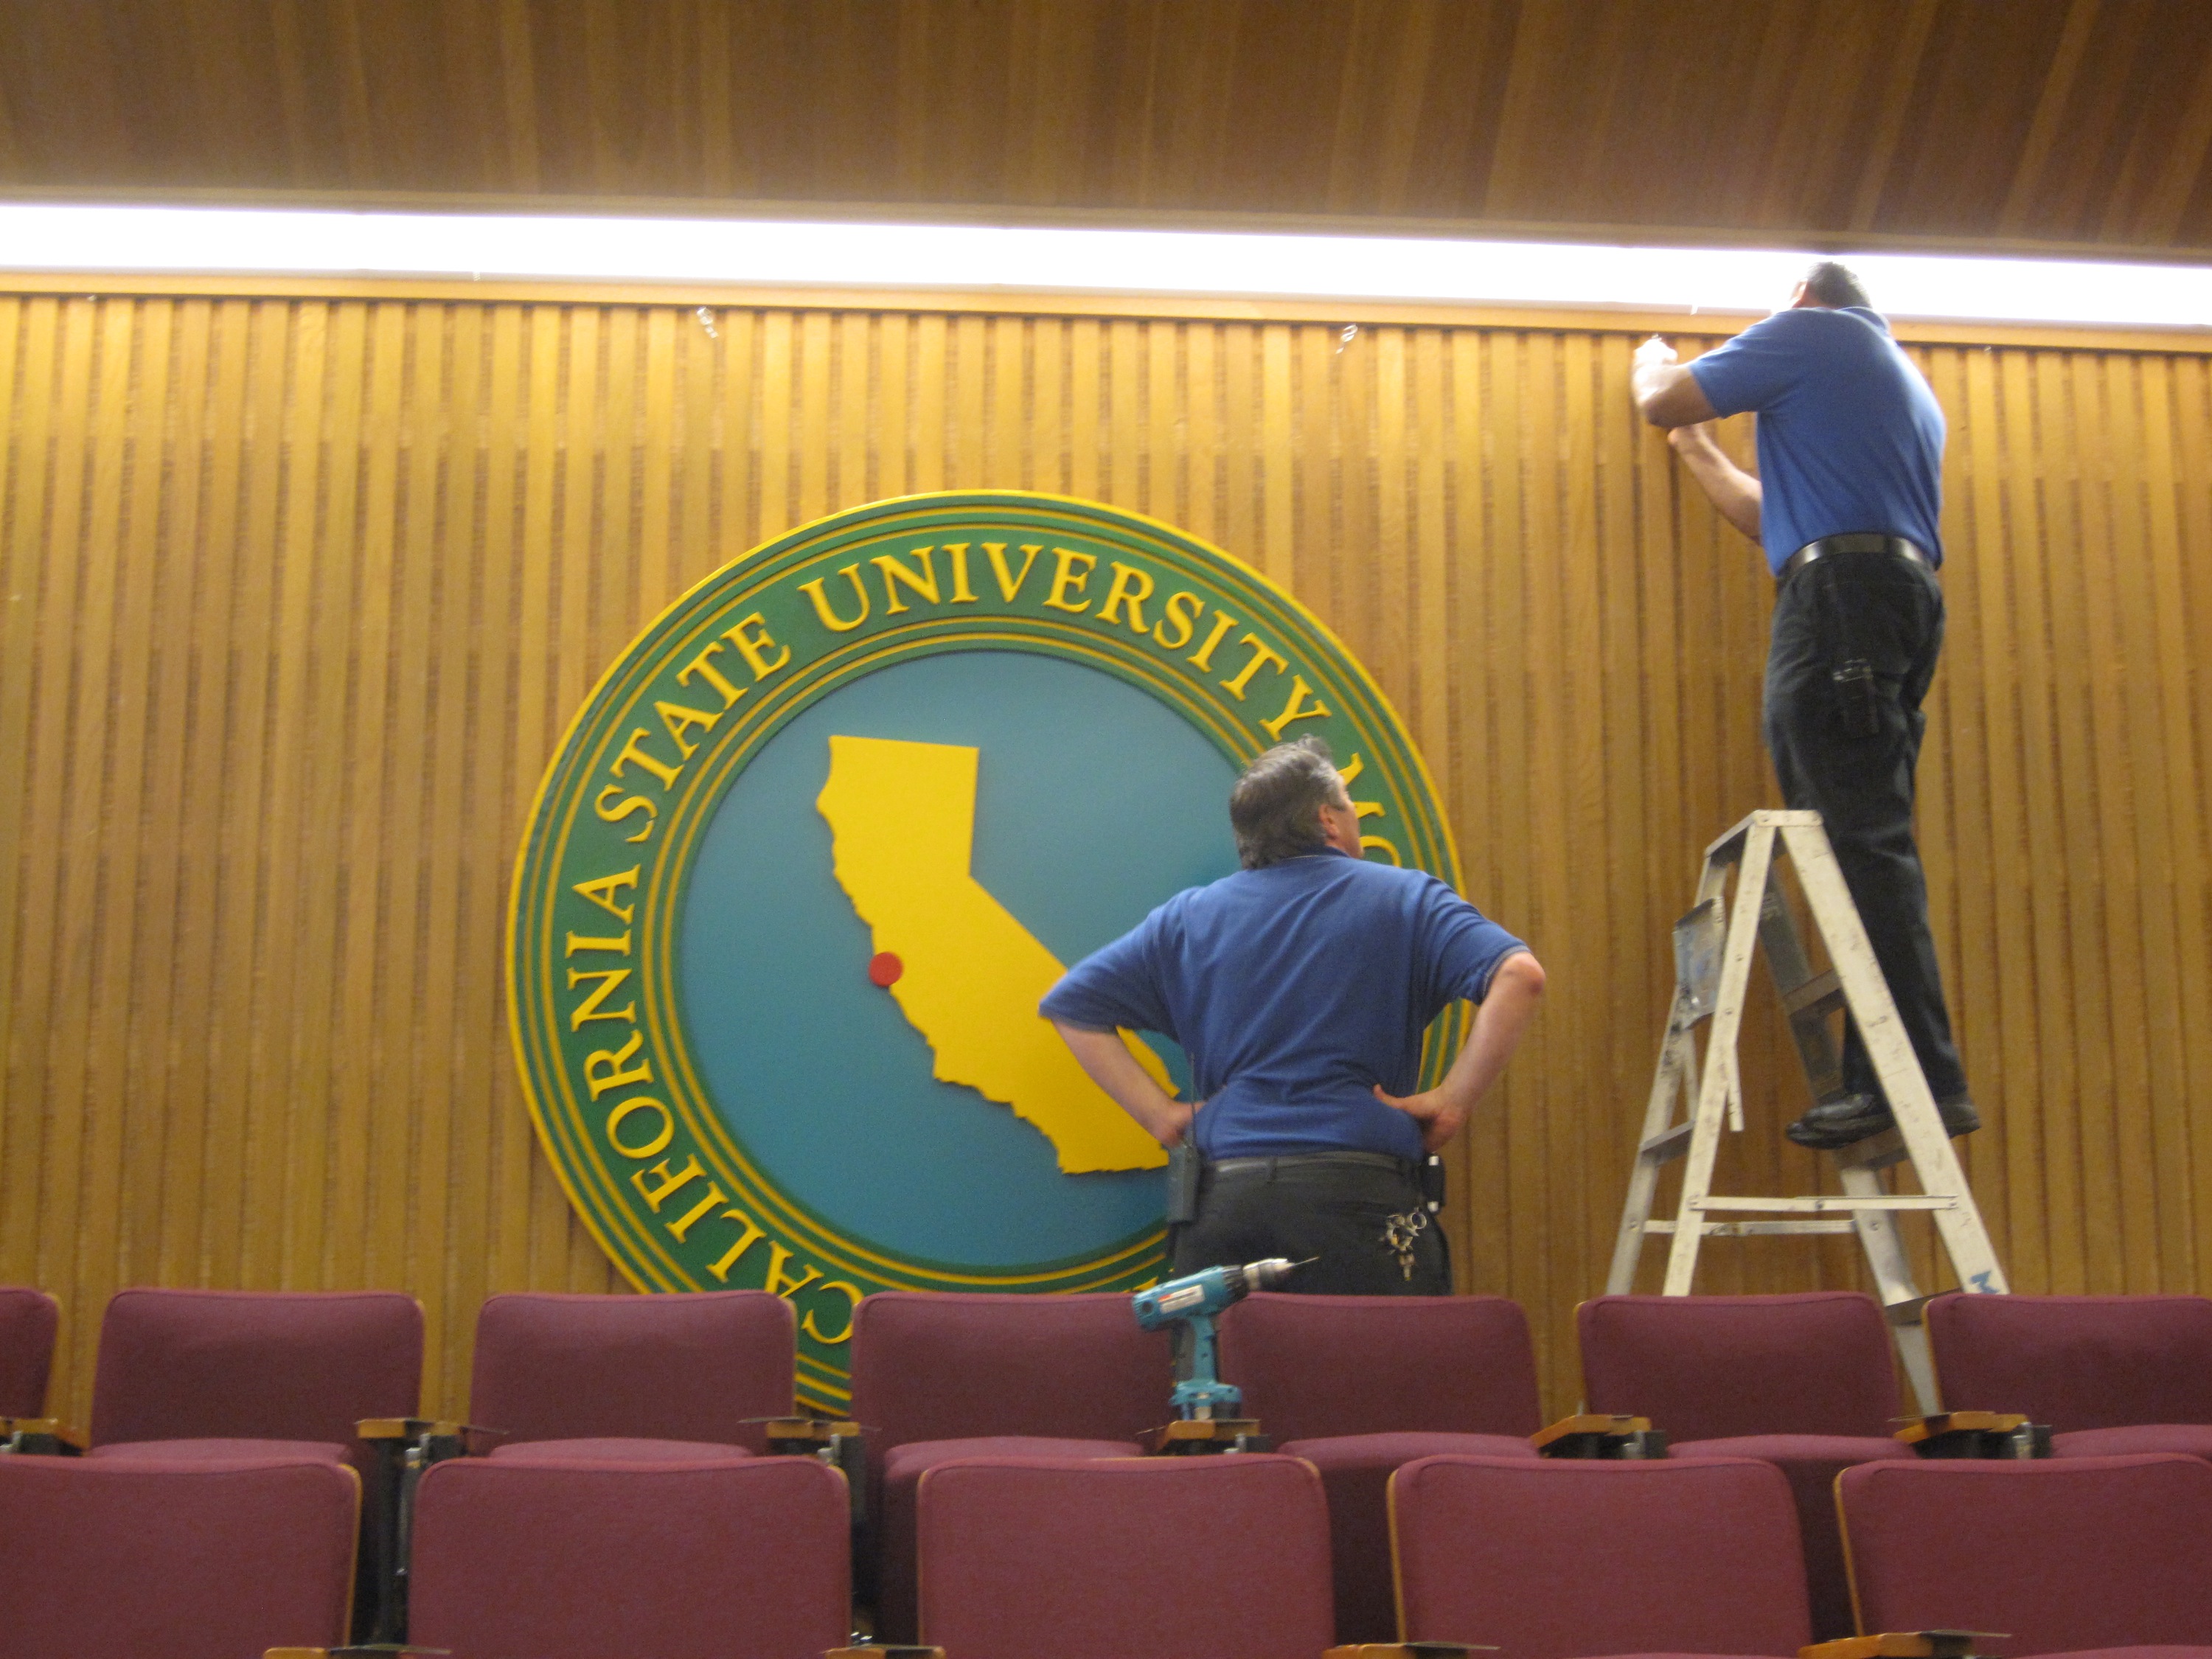
color, stage, performance, monterey, nmc2009, convention